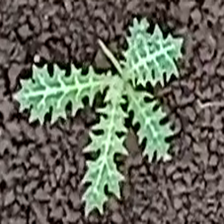
Weed species: Bilayat_(Mexicana_Argemone)